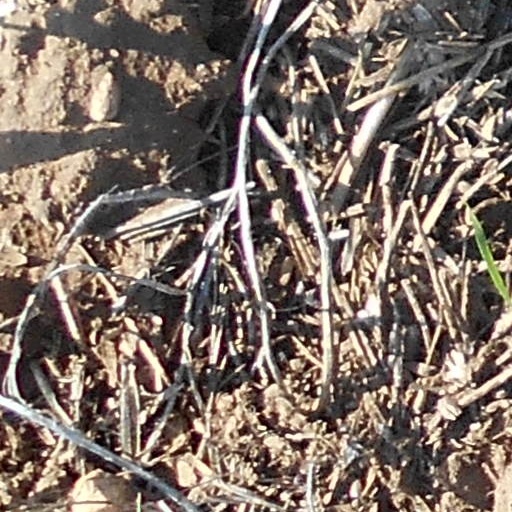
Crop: wheat